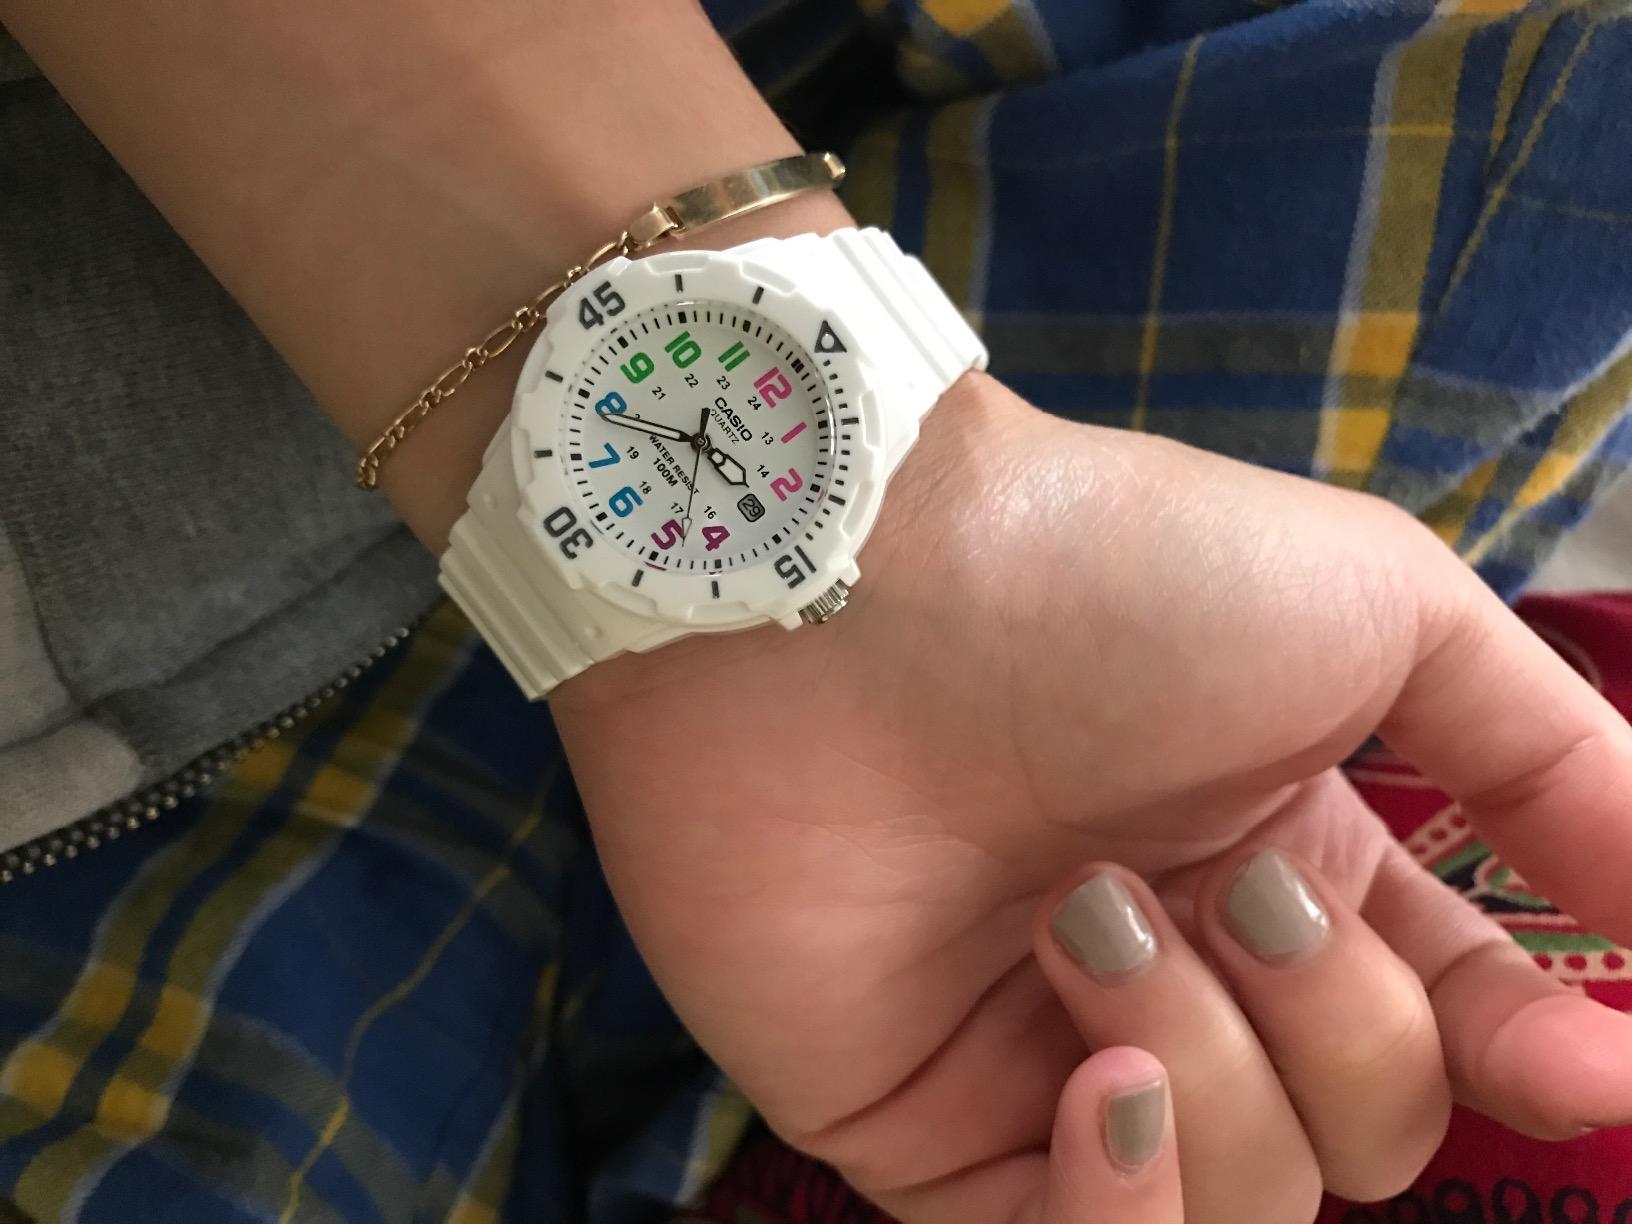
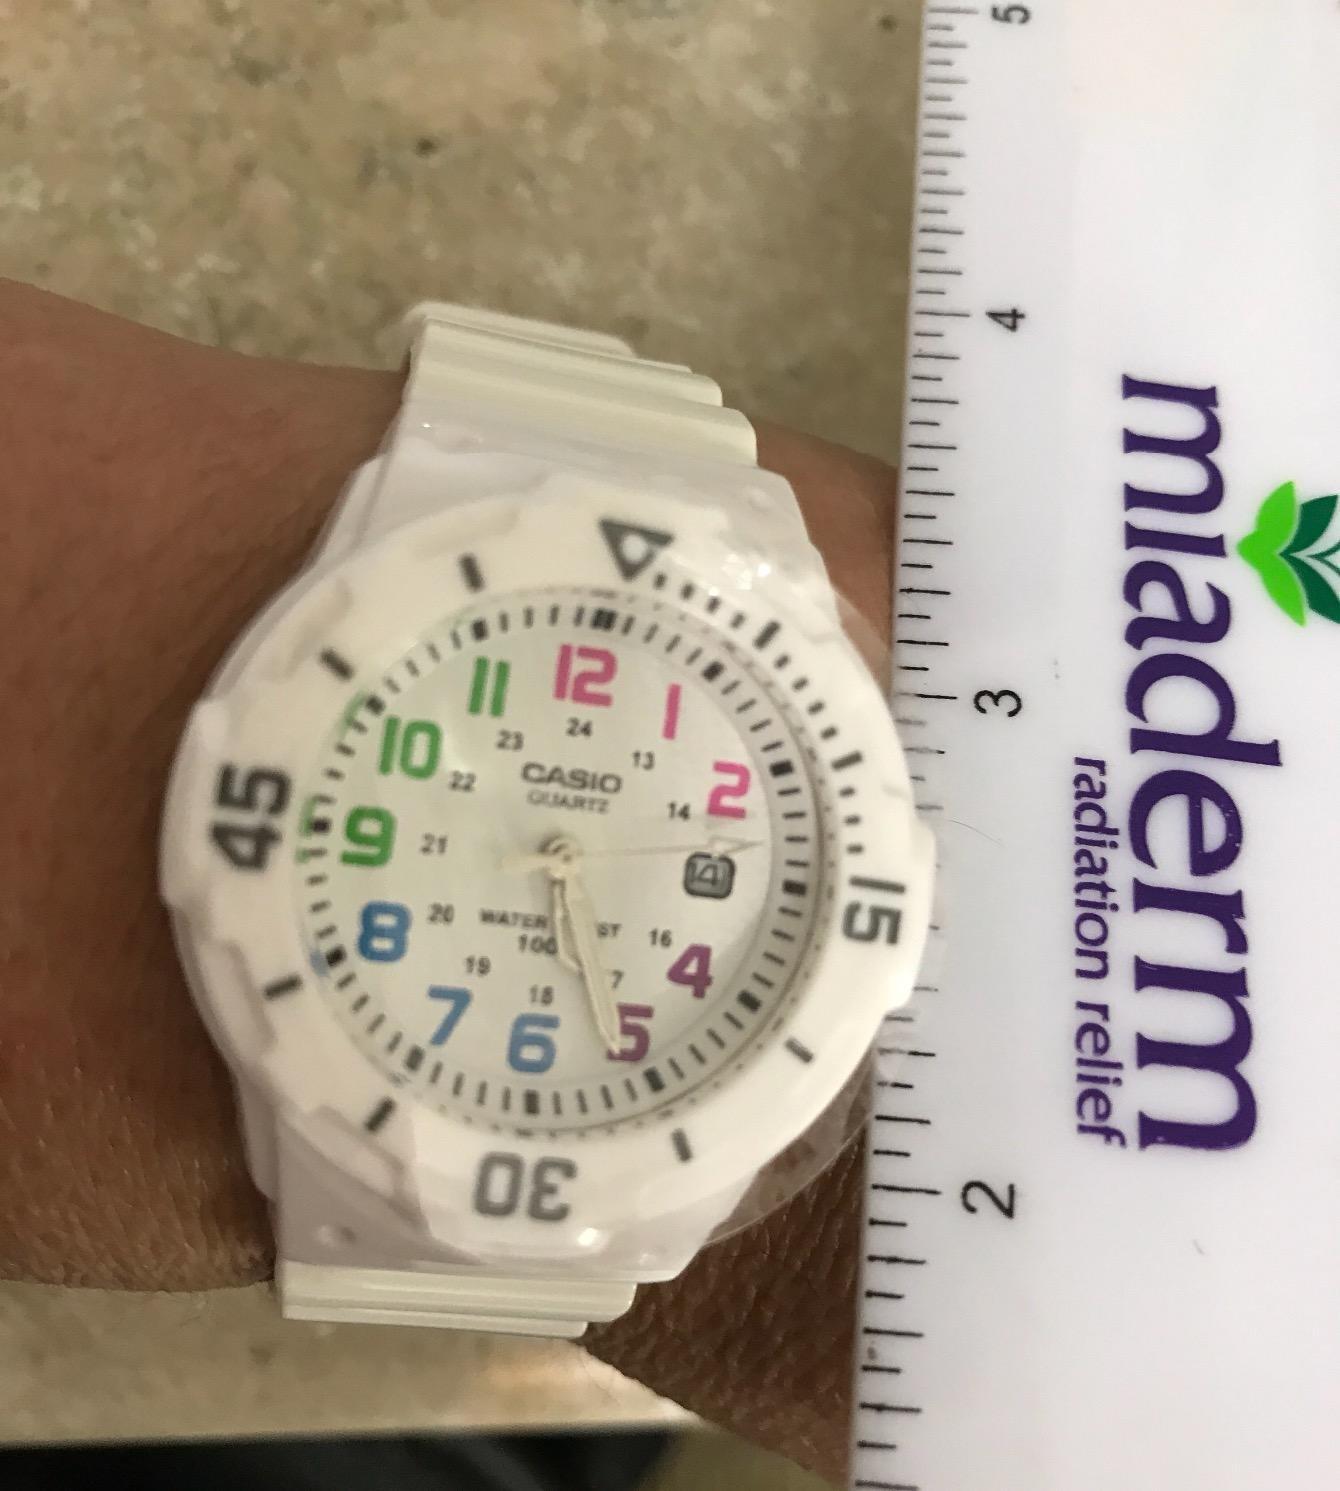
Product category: accessories_watch
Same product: yes